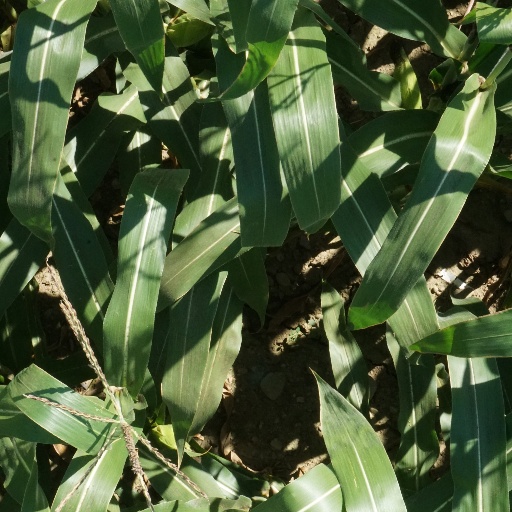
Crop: maize; corn